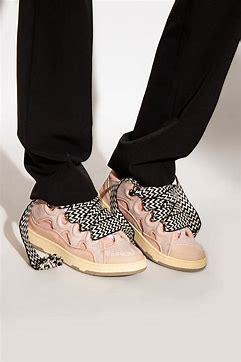
Brand: Lanvin
Model: Curb